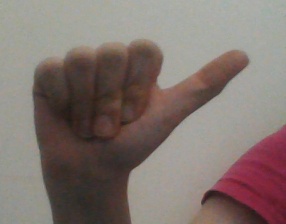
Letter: dhad